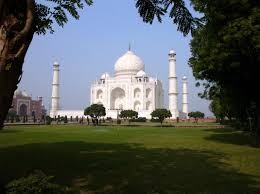
Landmark: Taj Mahal